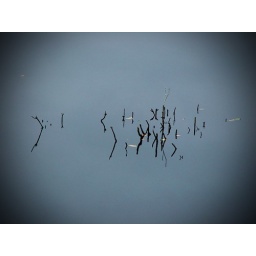
Twigs peeping through water in lake in Connemara, West of Ireland.